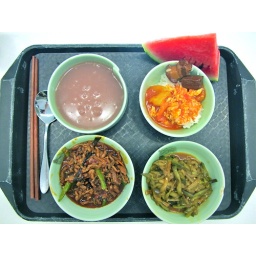
bottom left: fish fragrant shredded pork, eggplant, and fried tomatoes and eggs over steaming white rice and a side of porridge.